Roosevelt University

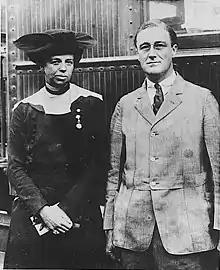
The university is named in honor of both the late President Franklin Delano Roosevelt and former First Lady Eleanor Roosevelt.

The university was founded in 1945 by Edward J. Sparling, the former president of Central YMCA College in Chicago. He refused to provide Central YMCA College's board with the demographic data of the student body, fearing the board would develop a quota system to limit the number of African Americans, Jews, immigrants, and women at the school. Sparling resigned under protest and took with him many faculty and students to start a new college. Faculty voted in favor 62 to 1, and students 488 to 2 for the school. In the beginning, the university had no library, campus, or endowment. The new college was chartered as Thomas Jefferson College on March 28, 1945, and had financial backing from Marshall Field III, the Julius Rosenwald Foundation, the International Ladies' Garment Workers Union, and numerous other individuals and organizations. Two weeks later, President Franklin D. Roosevelt died. The college obtained his widow Eleanor's permission to rename the institution as Roosevelt College in his memory. In 1947, the college purchased the Auditorium Building for one dollar, and it became the permanent home. The college was rededicated to both Franklin and Eleanor in 1959. Early advisory board members included Marian Anderson, Pearl Buck, Ralph Bunche, Albert Einstein, Thomas Mann, Gunnar Myrdal, Draper Daniels, and Albert Schweitzer. In August 1996, the university opened its Albert A. Robin Campus in Schaumburg, after a donation from Albert A. Robin, an entrepreneur and immigrant. Robert Morris University Illinois merged with Roosevelt University in 2020. The integrated university continued under the name of Roosevelt University. Robert Morris added its majors to Roosevelt's large portfolio of programs under the name Robert Morris Experiential College, now one of several colleges of Roosevelt University.